William F. Perry House

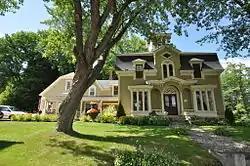

The William Fenderson Perry House is an historic house at 32 Main Street in Bridgton, Maine, United States. Built in 1870 and extensively remodeled in 1874, it is a fine example of transitional Italianate-Second Empire architecture, and was owned for many years by Bridgton's most prominent businessman, mill owner William F. Perry. It was listed on the National Register of Historic Places in 1975.